Giulietto Chiesa

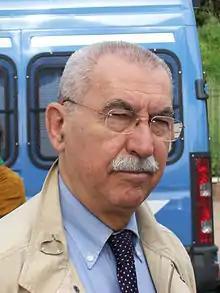
Chiesa in 2013

Concerning the 2008 war between Russia and Georgia, Chiesa stated that ""Russia did precisely what had to be done"". He added ""I think Europe is partly responsible for this war, by unconditionally supporting Georgia’s president Mikheil Saakashvili and his claims on South Ossetia and Abkhazia"". Regarding media coverage of the war, Chiesa claimed that ""the information given by the media is shameful for the West. Western news channels broadcast images and headlines that were politically biased. Some of them claimed that Russia wanted to conquer Georgia, although no evidence whatsoever backed up that argument. Mikheil Saakashvili was portrayed as the unfortunate victim of Big Bad Putin and very often images of Tskhinvali razed by bombs were not shown. It is the worst coverage I have ever seen since the war in Iraq"".